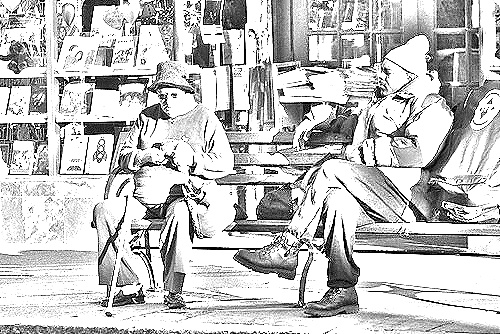
Portrait style: Sketch Portrait